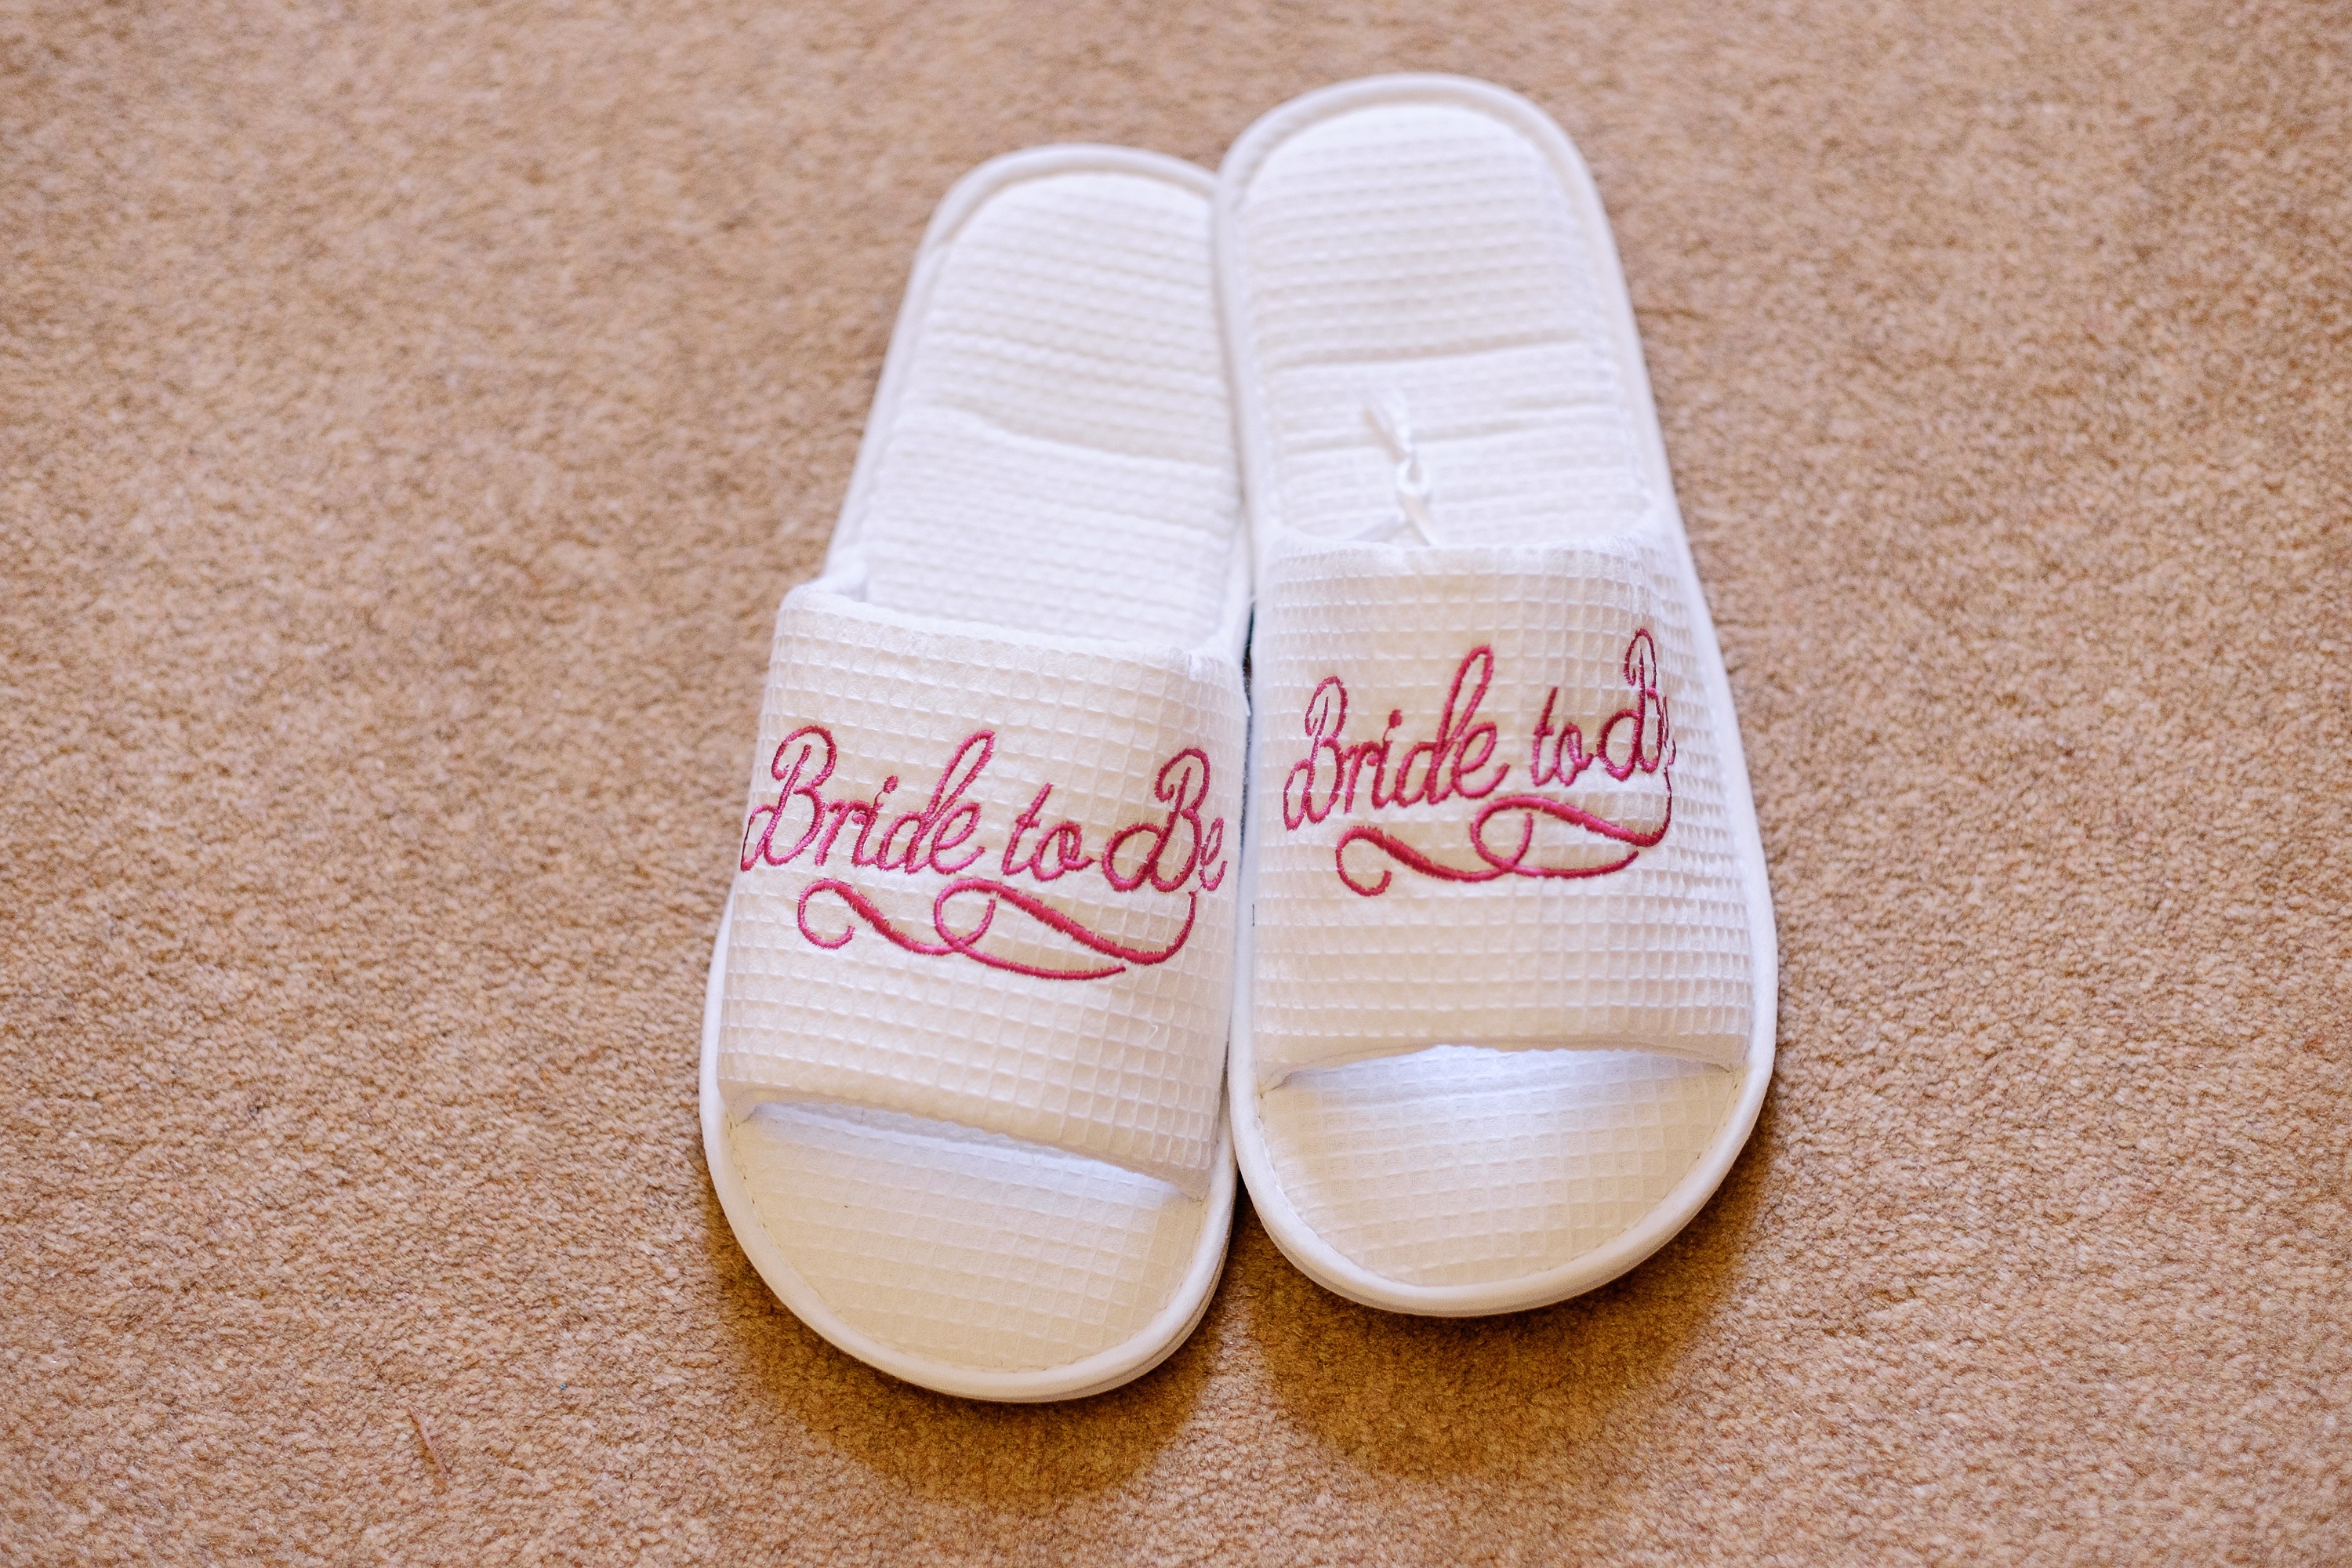
shoe, white, female, leg, love, symbol, romance, pink, wedding, bride, marriage, brand, happiness, sneakers, footwear, joy, bridal, slippers, outdoor shoe